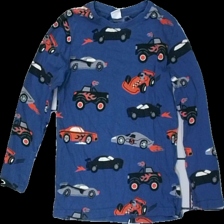
View: front
Type: Top
Category: Children
Brand: Lindex
Colors: Black, Blue, Red, Multicolor
Material: 70% cotton 30% viscose
Pattern: Other
Cut: Regular
Size: 128
Season: All
Damage location: bottom right
Price range: <50
Recommended usage: Reuse
Description: långärmad tröja med bilar i olika färger på